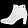
Label: Ankle boot